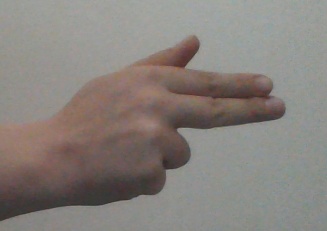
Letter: ghain